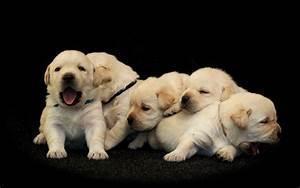
dog